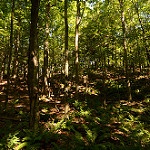
Label: forest